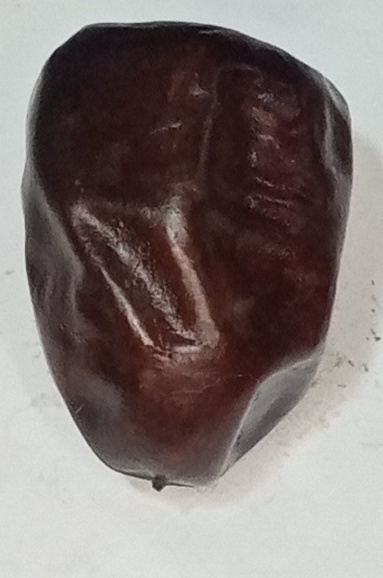
Variety: kupro
Size: large
Grade: grade-2